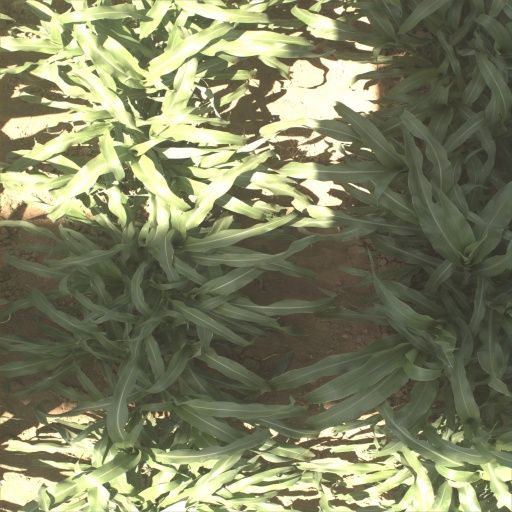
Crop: sorghum